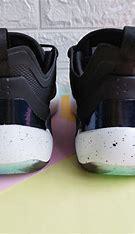
Brand: Jordan
Model: Luka 1